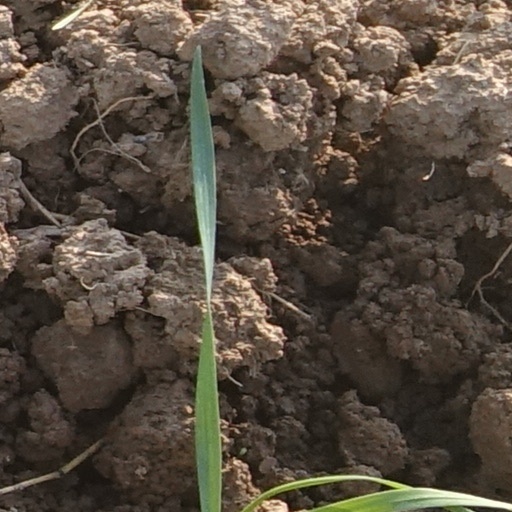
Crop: wheat